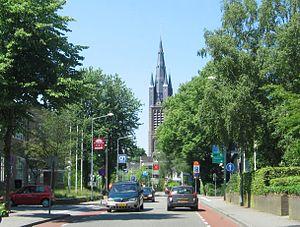
Hilversum est une ville et commune néerlandaise d'environ 90 238 habitants, située en province de Hollande-Septentrionale.